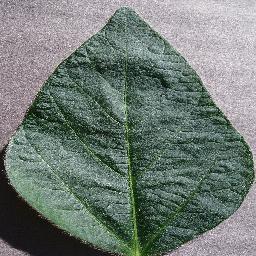
Label: Soybean___healthy